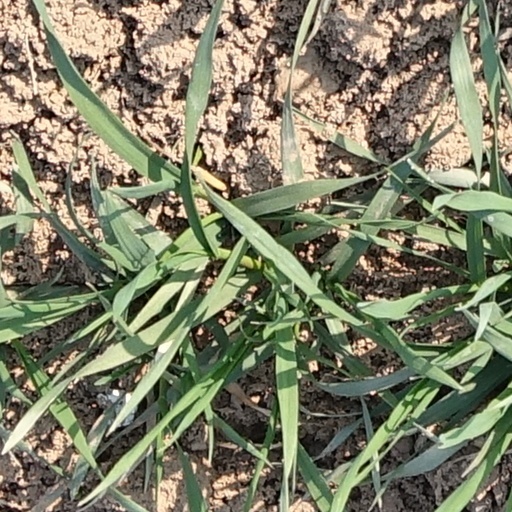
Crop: wheat